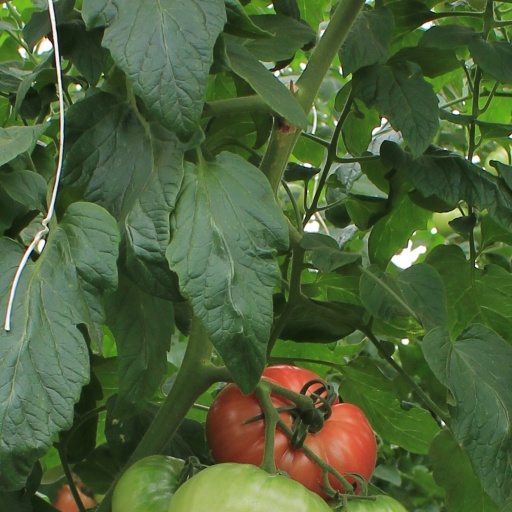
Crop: tomato